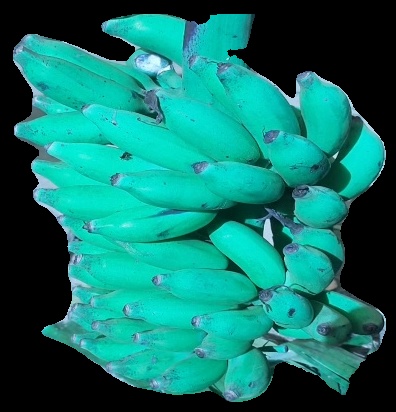
Variety: elakki-bale
Grade: grade3